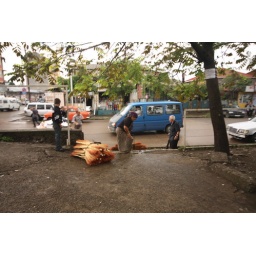
road to Swanetia/ bus station in Batumi/Adjaria/Georgia